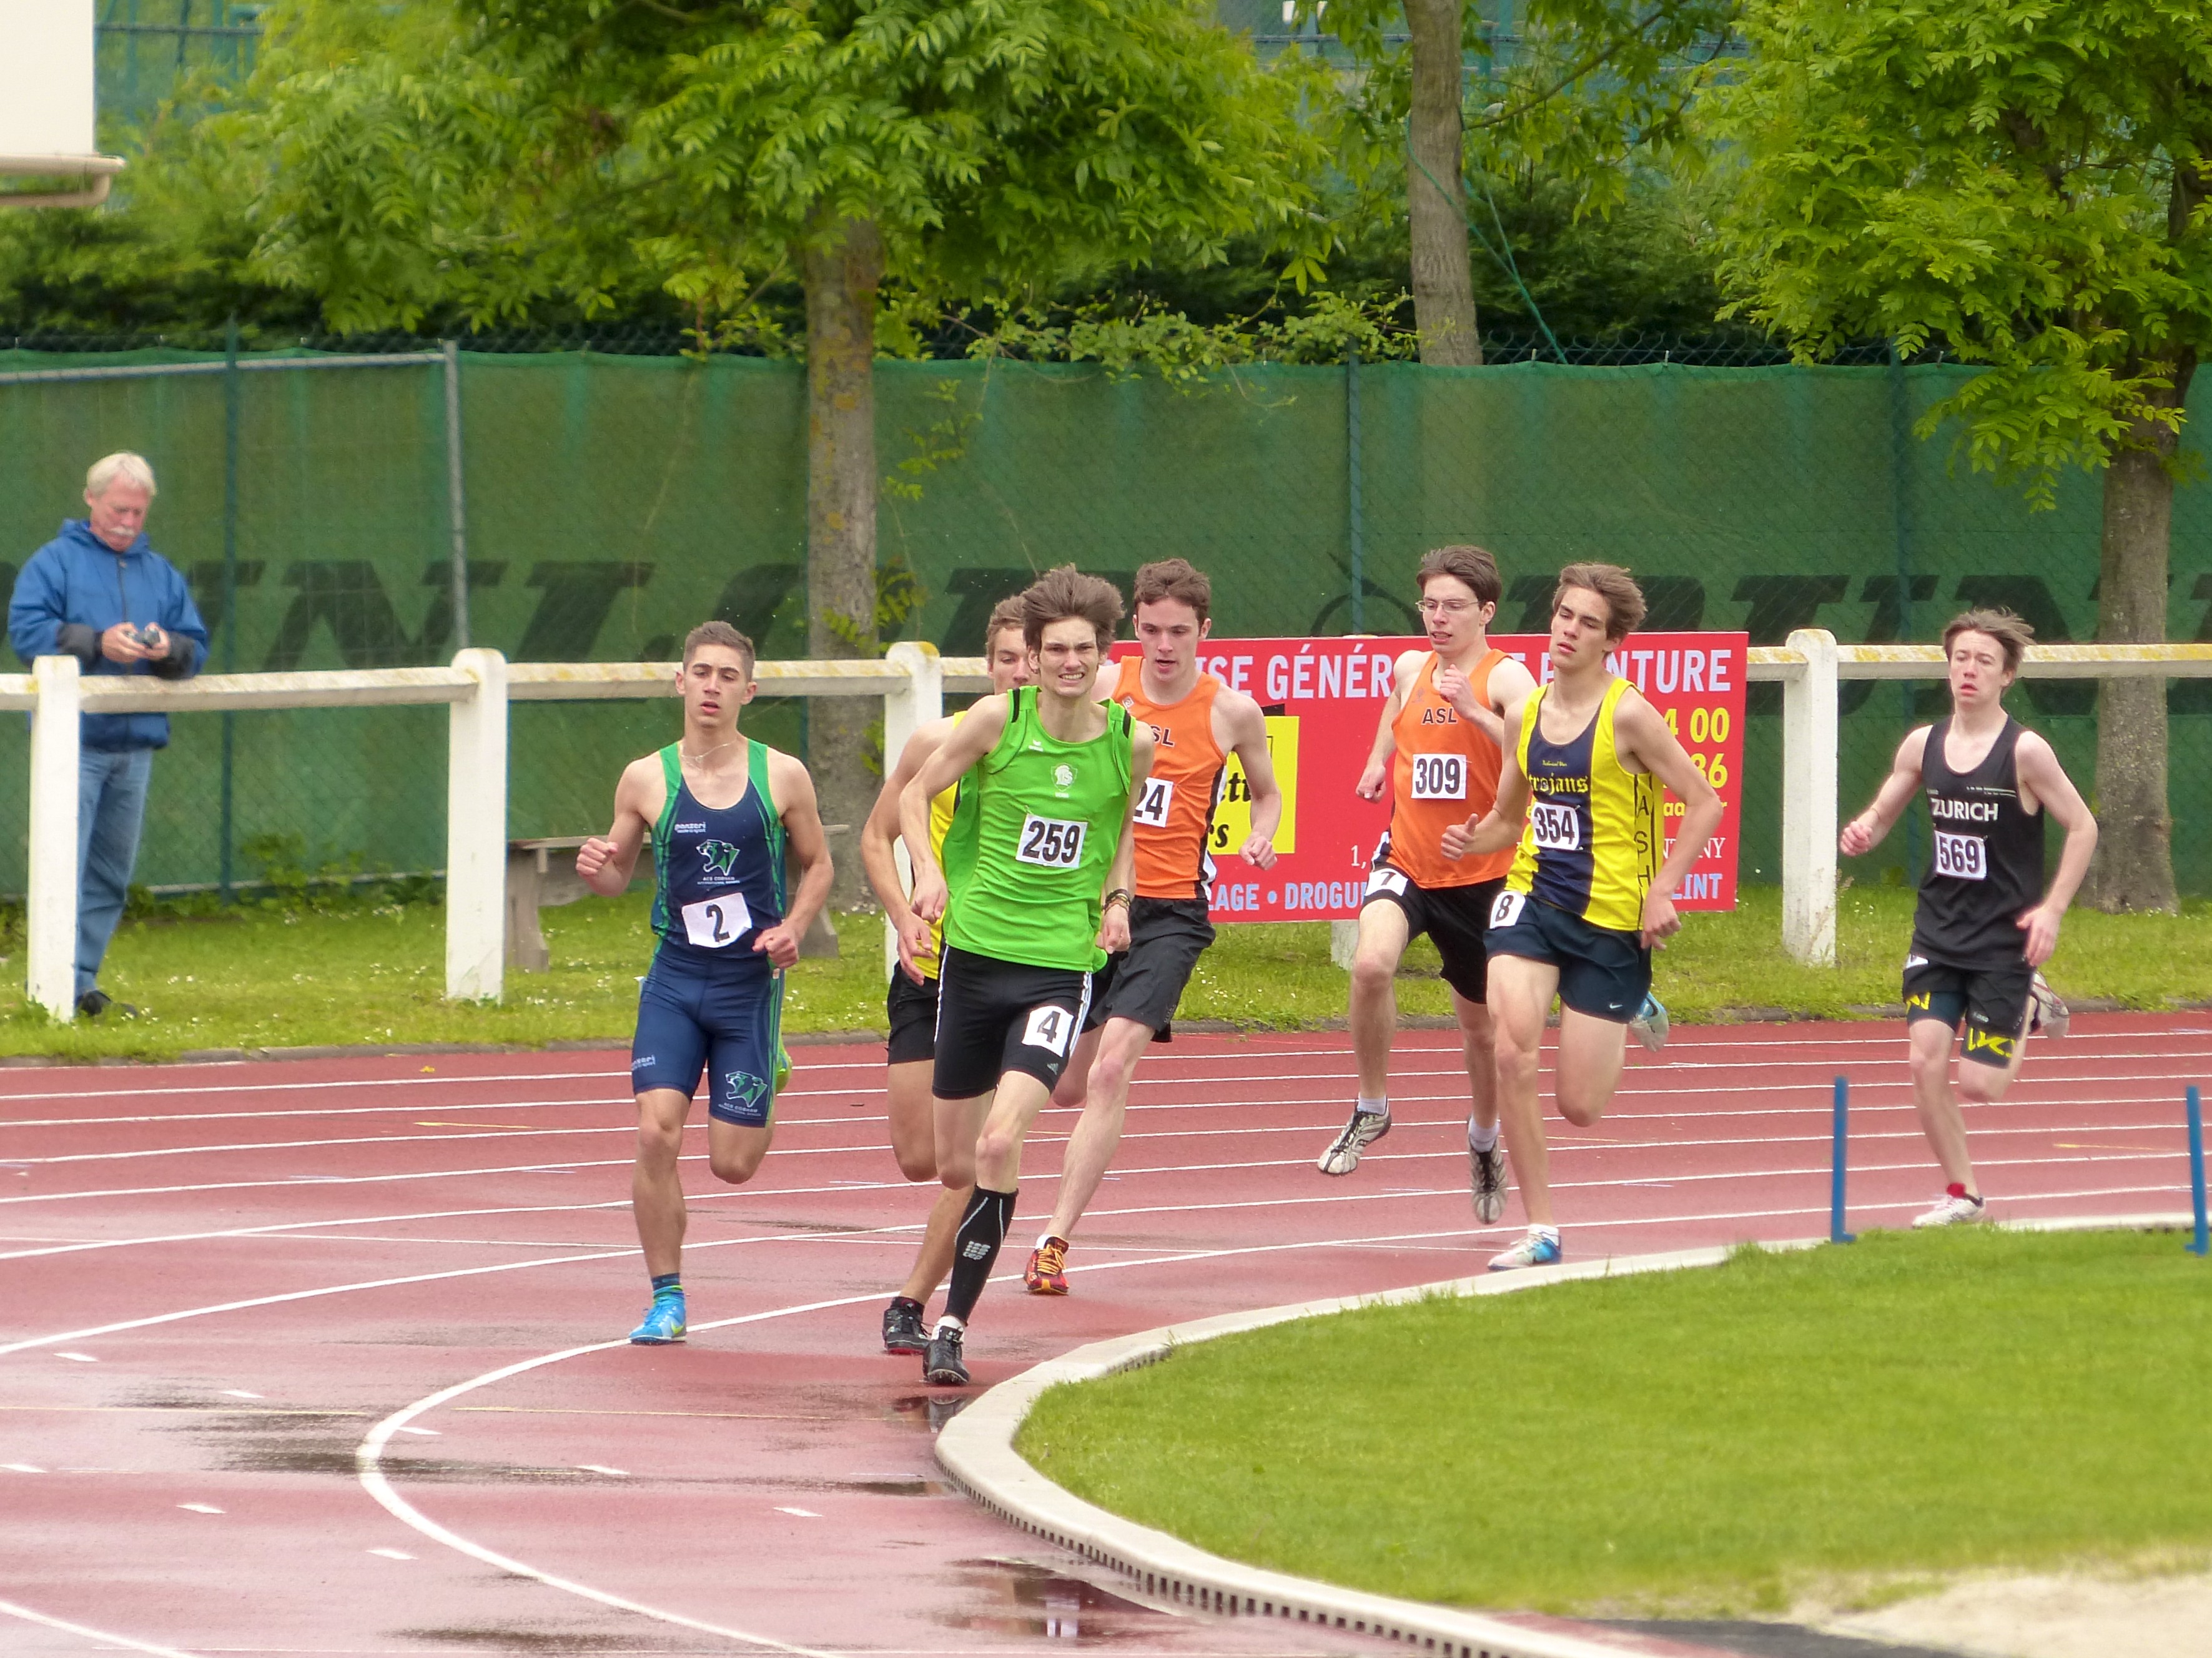
running, paris, 2013, team, sports, highschool, athletics, isst, sprint, trackandfield, human action, track and field athletics, middle distance running